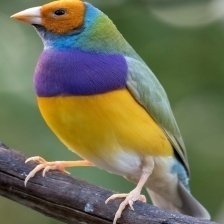
Species: GOULDIAN FINCH
Scientific name: ERYTHRURA GOULDIAE
ImageNet parent category: house_finch